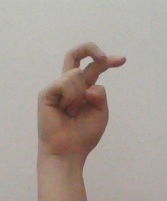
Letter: zay